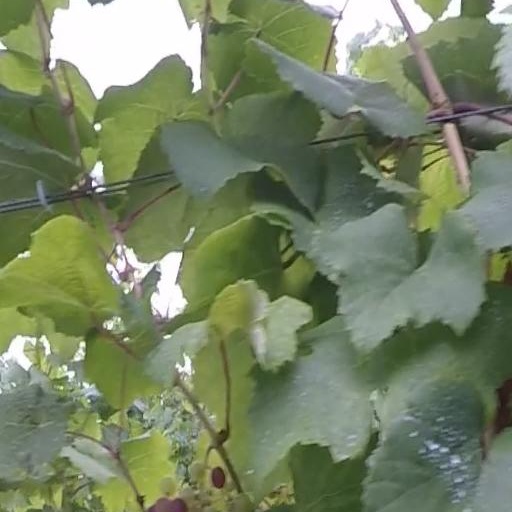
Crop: grape